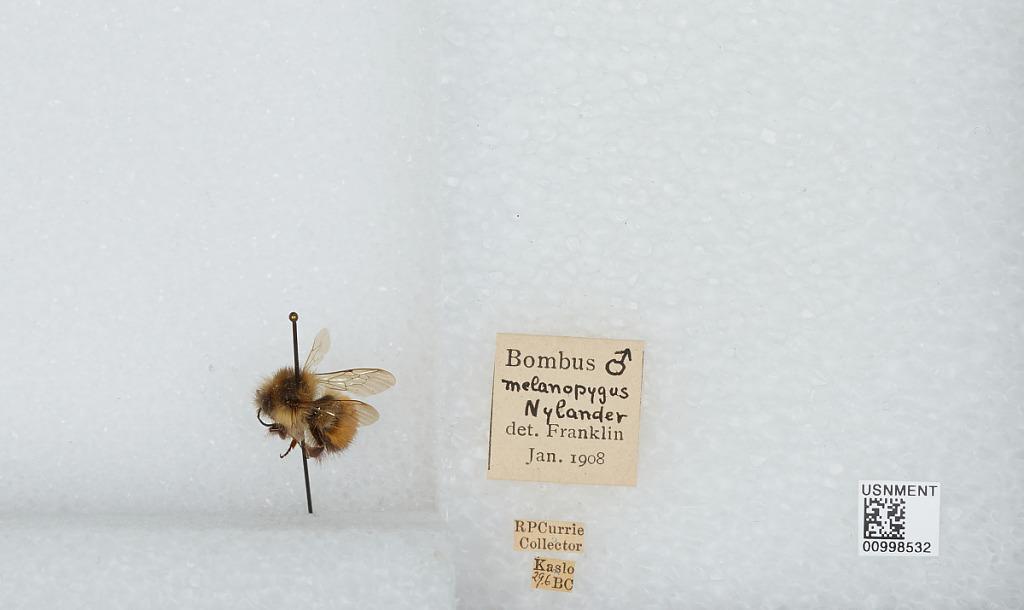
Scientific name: Bombus (Pyrobombus) melanopygus Nylander
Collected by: R. Currie
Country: Canada
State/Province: British Columbia
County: Regional District of Central Kootenay
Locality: Kaslo
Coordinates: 49.9133, -116.911
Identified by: Franklin